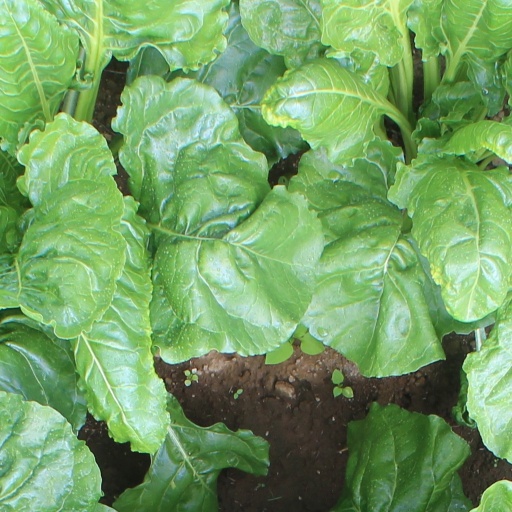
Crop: sugar beet